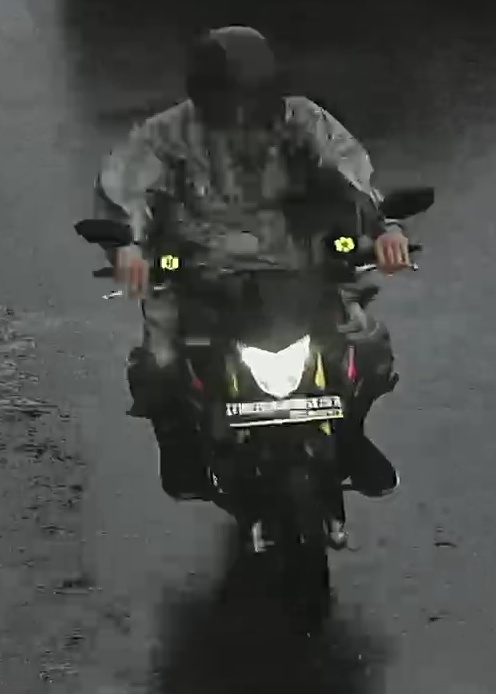
person-with-helmet: 1
person-without-helmet: 0